Seven Cities of Gold (film)

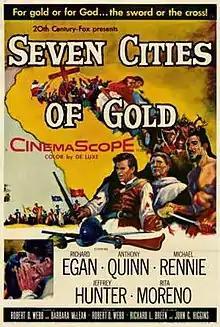

Seven Cities of Gold is a 1955 American historical adventure film directed by Robert D. Webb and starring Richard Egan, Anthony Quinn and Michael Rennie, filmed in DeLuxe Color and CinemaScope. It tells the story of the eighteenth-century Franciscan priest, Father Junípero Serra and the founding of the first missions in what is now California. The screenplay is based on the 1951 novel "The Nine Days of Father Serra" by Isabelle Gibson Ziegler. The tag line of the film was "This is the story of the making...and the forging...of California...when men chose gold or God...the sword or the Cross".